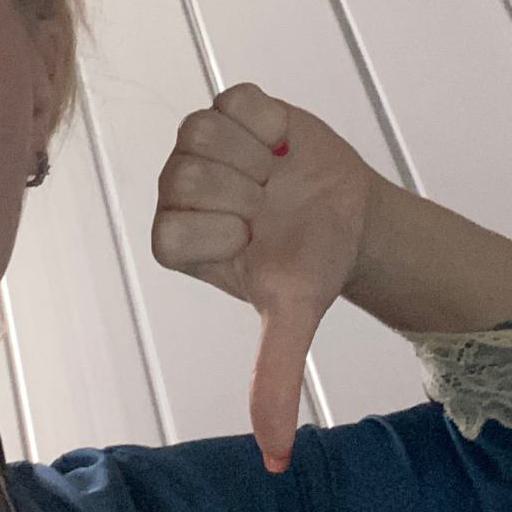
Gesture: dislike